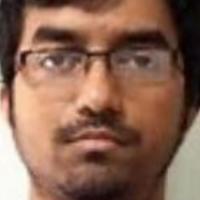
Age group: age 21-30